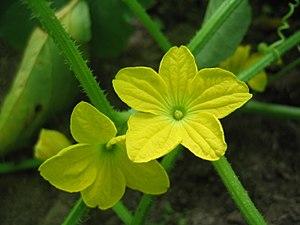
Le melon oriental ou melon coréen, également appelé Cantaloup du Japon, est un type de melon cultivé en Asie de l'Est.